Aundh, Pune

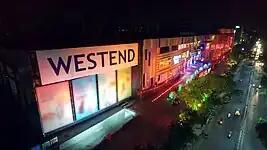
Westend Mall, Aundh

Aundh is an upscale, affluent neighbourhood in the city of Pune, India. Since its inception in the mid-1990s, Aundh has developed significantly as a residential area with proximity to the University of Pune.